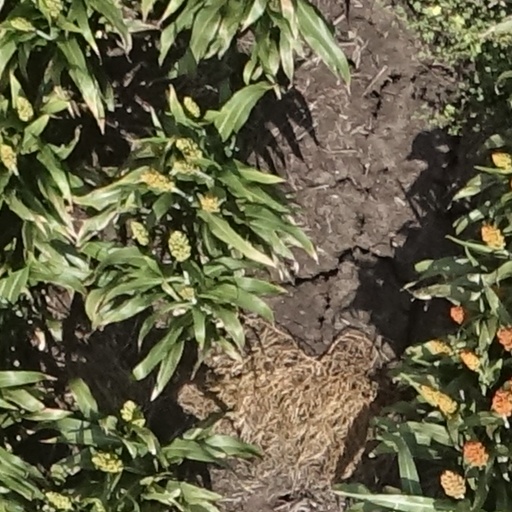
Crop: sorghum